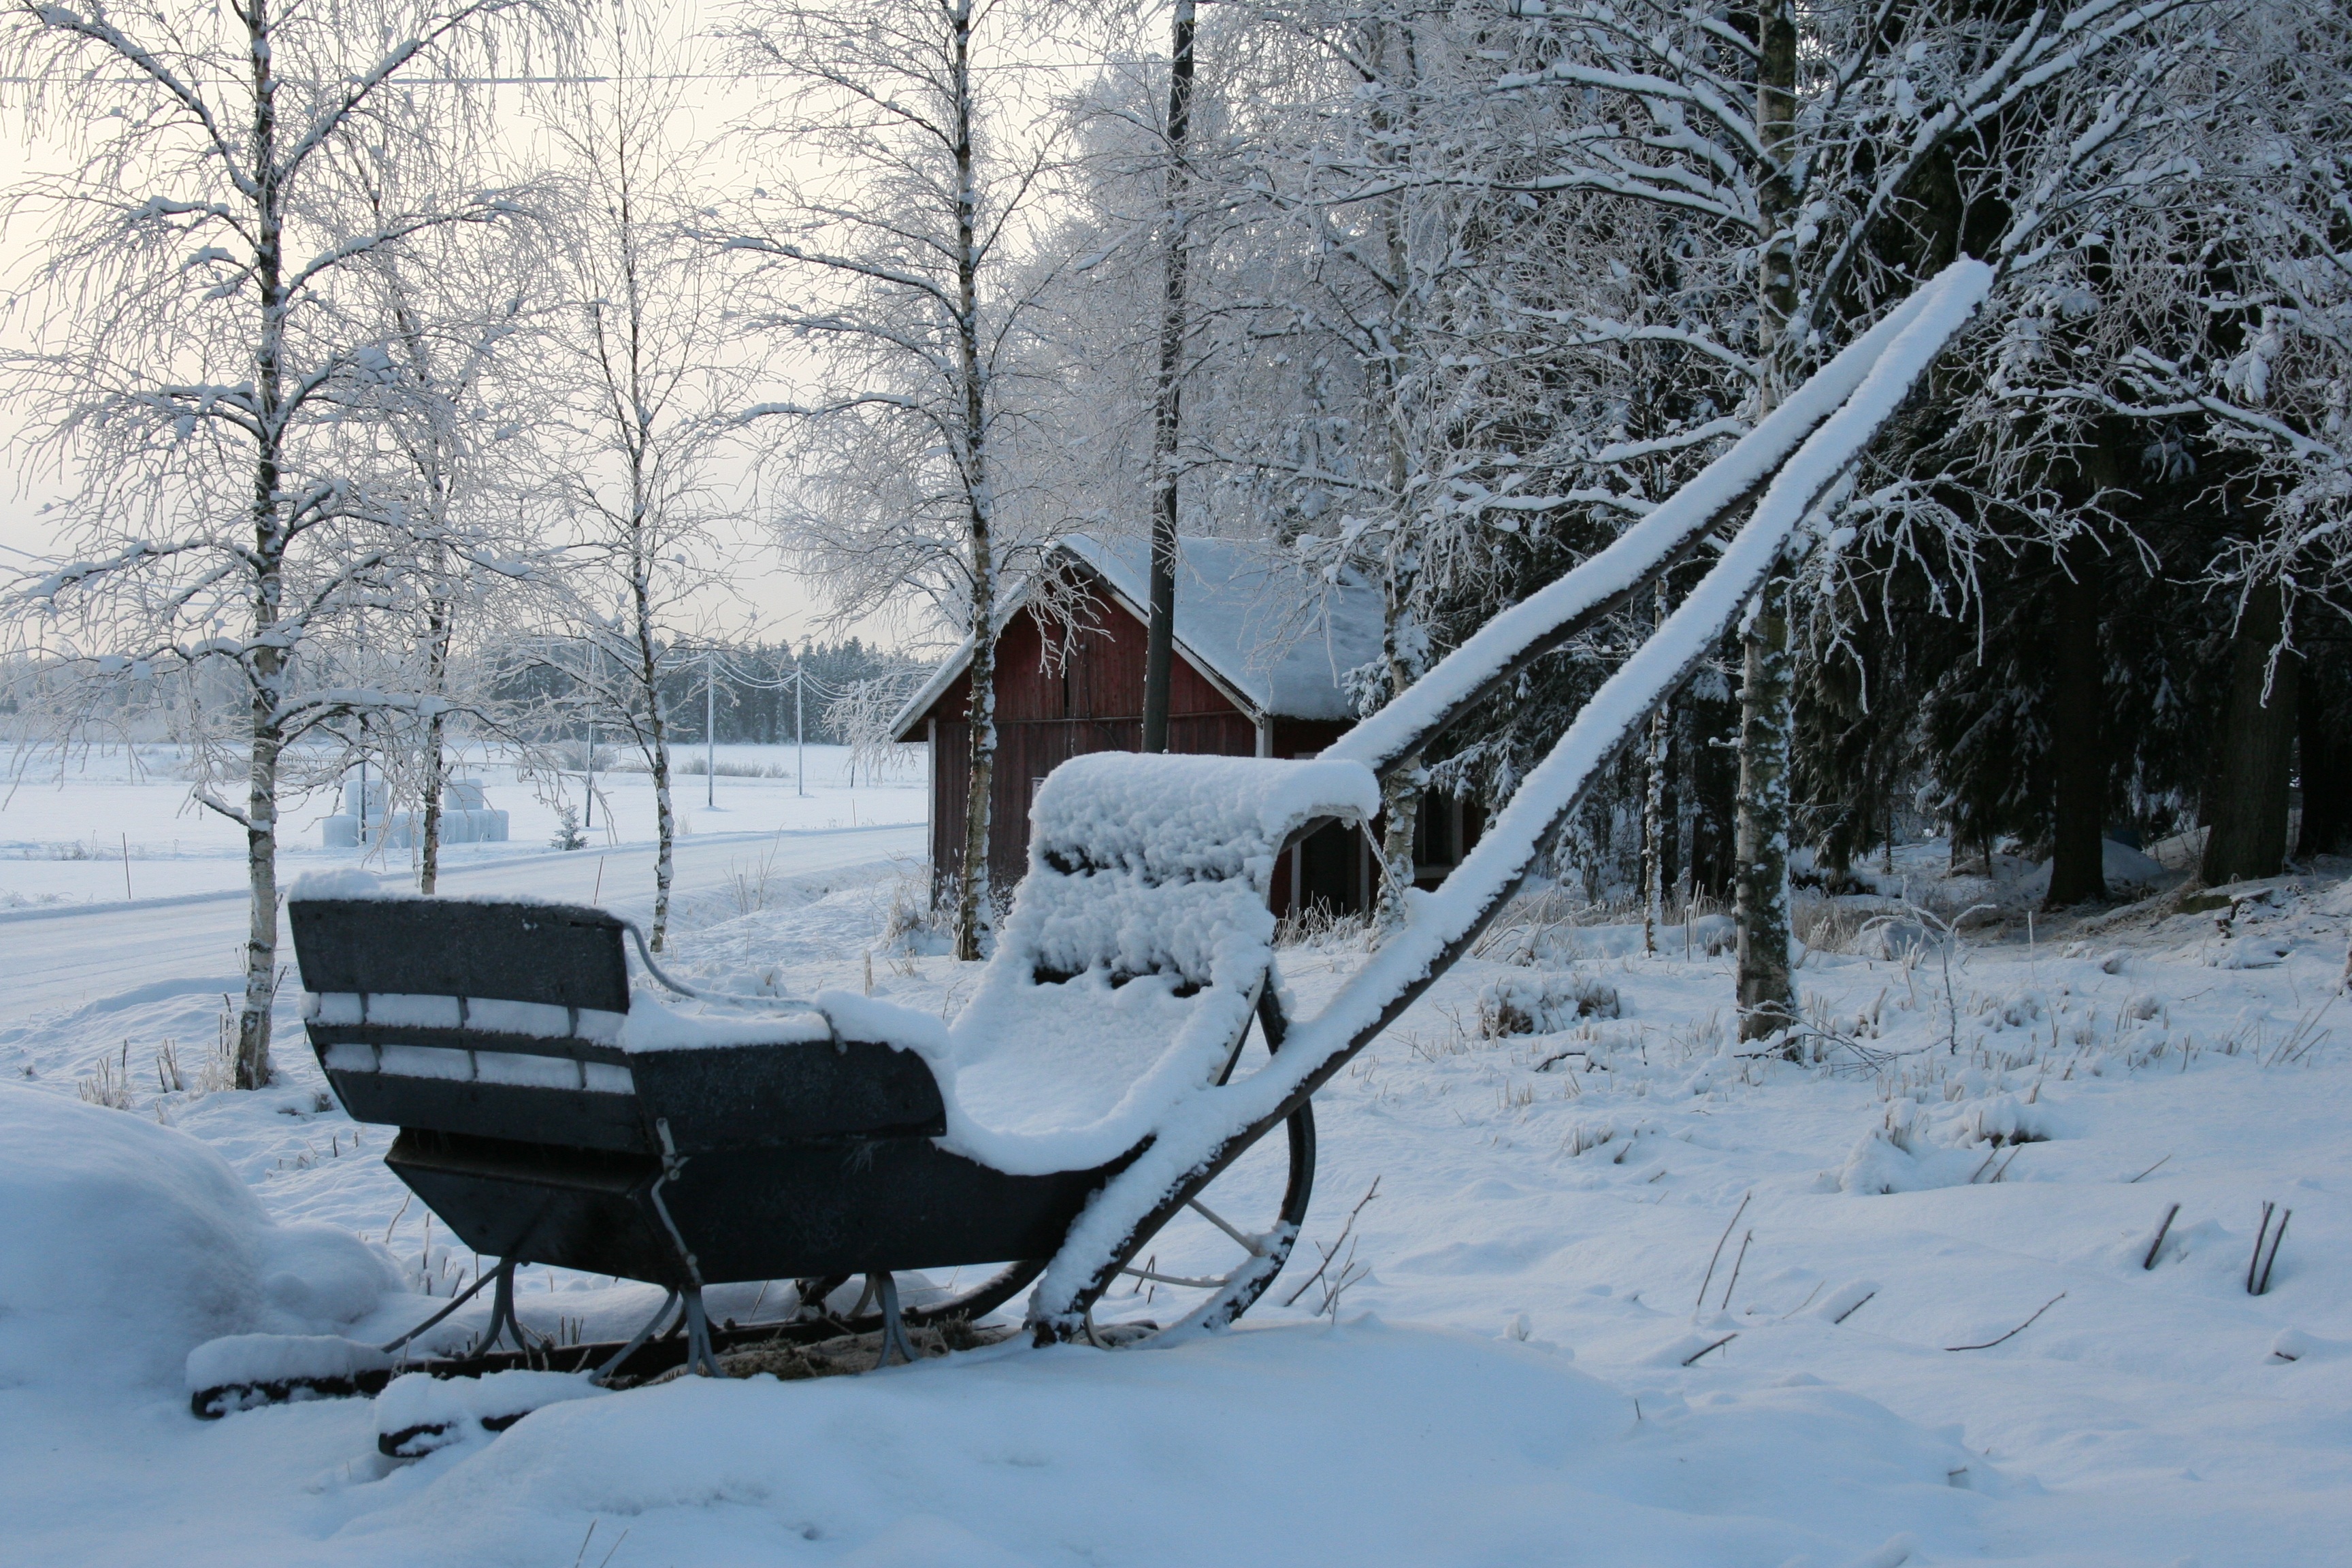
snow, winter, weather, season, footwear, sled, blizzard, freezing, sleigh, winter storm